Dzongkha Development Commission

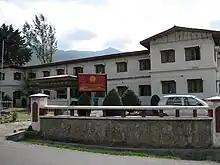
Office of the Dzongkha Development Commission in Kawangjangtsa, Thimphu

The Dzongkha Development Commission (རྫོང་ཁ་གོང་འཕེལ་ལྷན་ཚོགས; DDC) is the pre-eminent body on matters pertaining to the Dzongkha language. The DDC was officially established in 1986 by Jigme Singye Wangchuck, the fourth king of Bhutan, to preserve and promote the use of Dzongkha as the national language of Bhutan. The DDC offices are now located in the Kawajangtsa area of Thimphu, close to the National Library of Bhutan and the Ministry of Education.